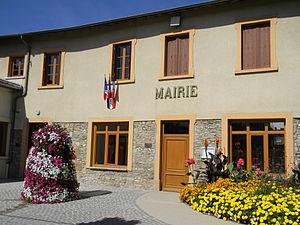
Mairie de Loyettes.
Loyettes est une commune française, située dans le département de l'Ain en région Auvergne-Rhône-Alpes. Elle est localisée dans le Bas-Bugey dans la petite région naturelle de la plaine de l'Ain. En termes d'urbanisme, la commune appartient à l'unité urbaine de Lyon.